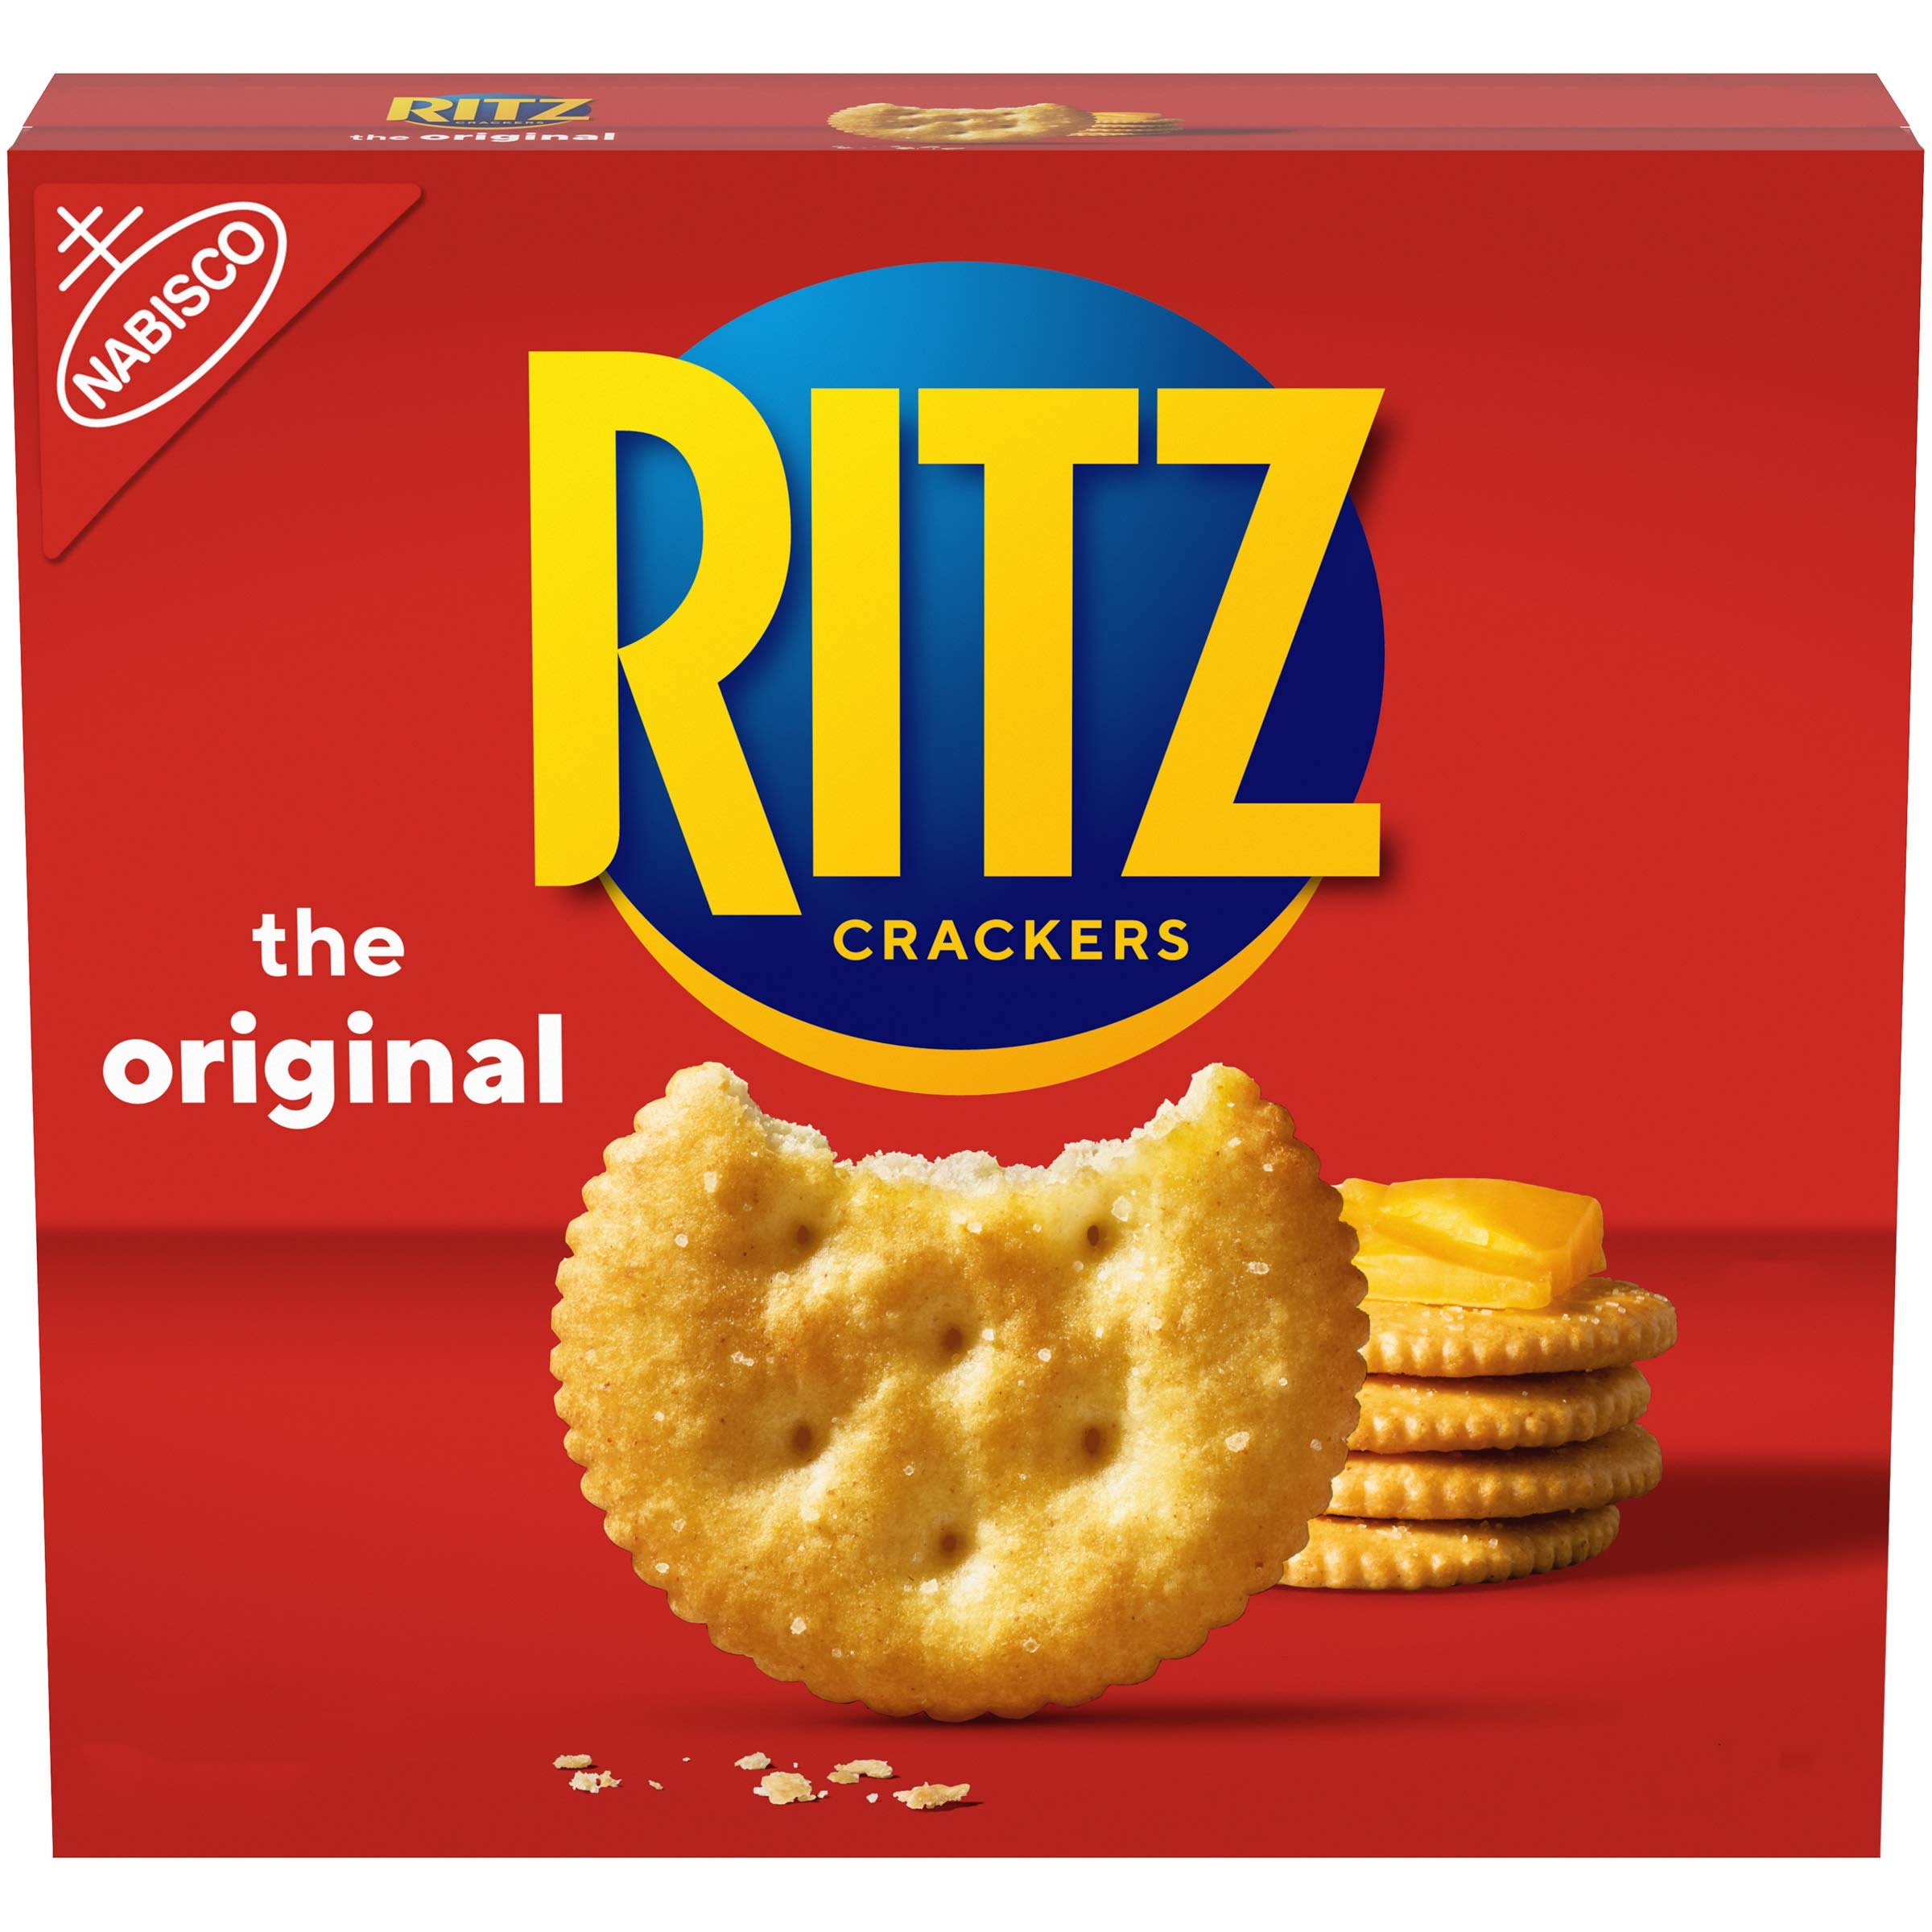
Item Name: RITZ Original Crackers, 13.7 oz
Bullet Point 1: Product Type:Grocery
Bullet Point 2: Item Package Dimension:5.410 cm L X19.888 cm W X20.802 cm H X
Bullet Point 3: Item Package Weight:0.472 kg
Bullet Point 4: Country Of Origin: Mexico
Value: 13.7
Unit: Ounce

Price: 4.29